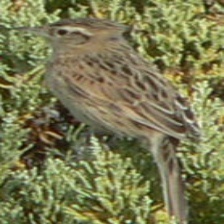
Species: AUSTRAL CANASTERO
Scientific name: ASTHENES ANTHOIDES